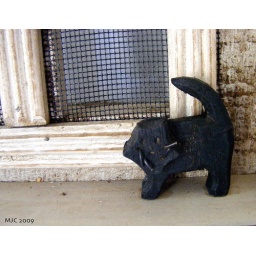
on screen door by front porch